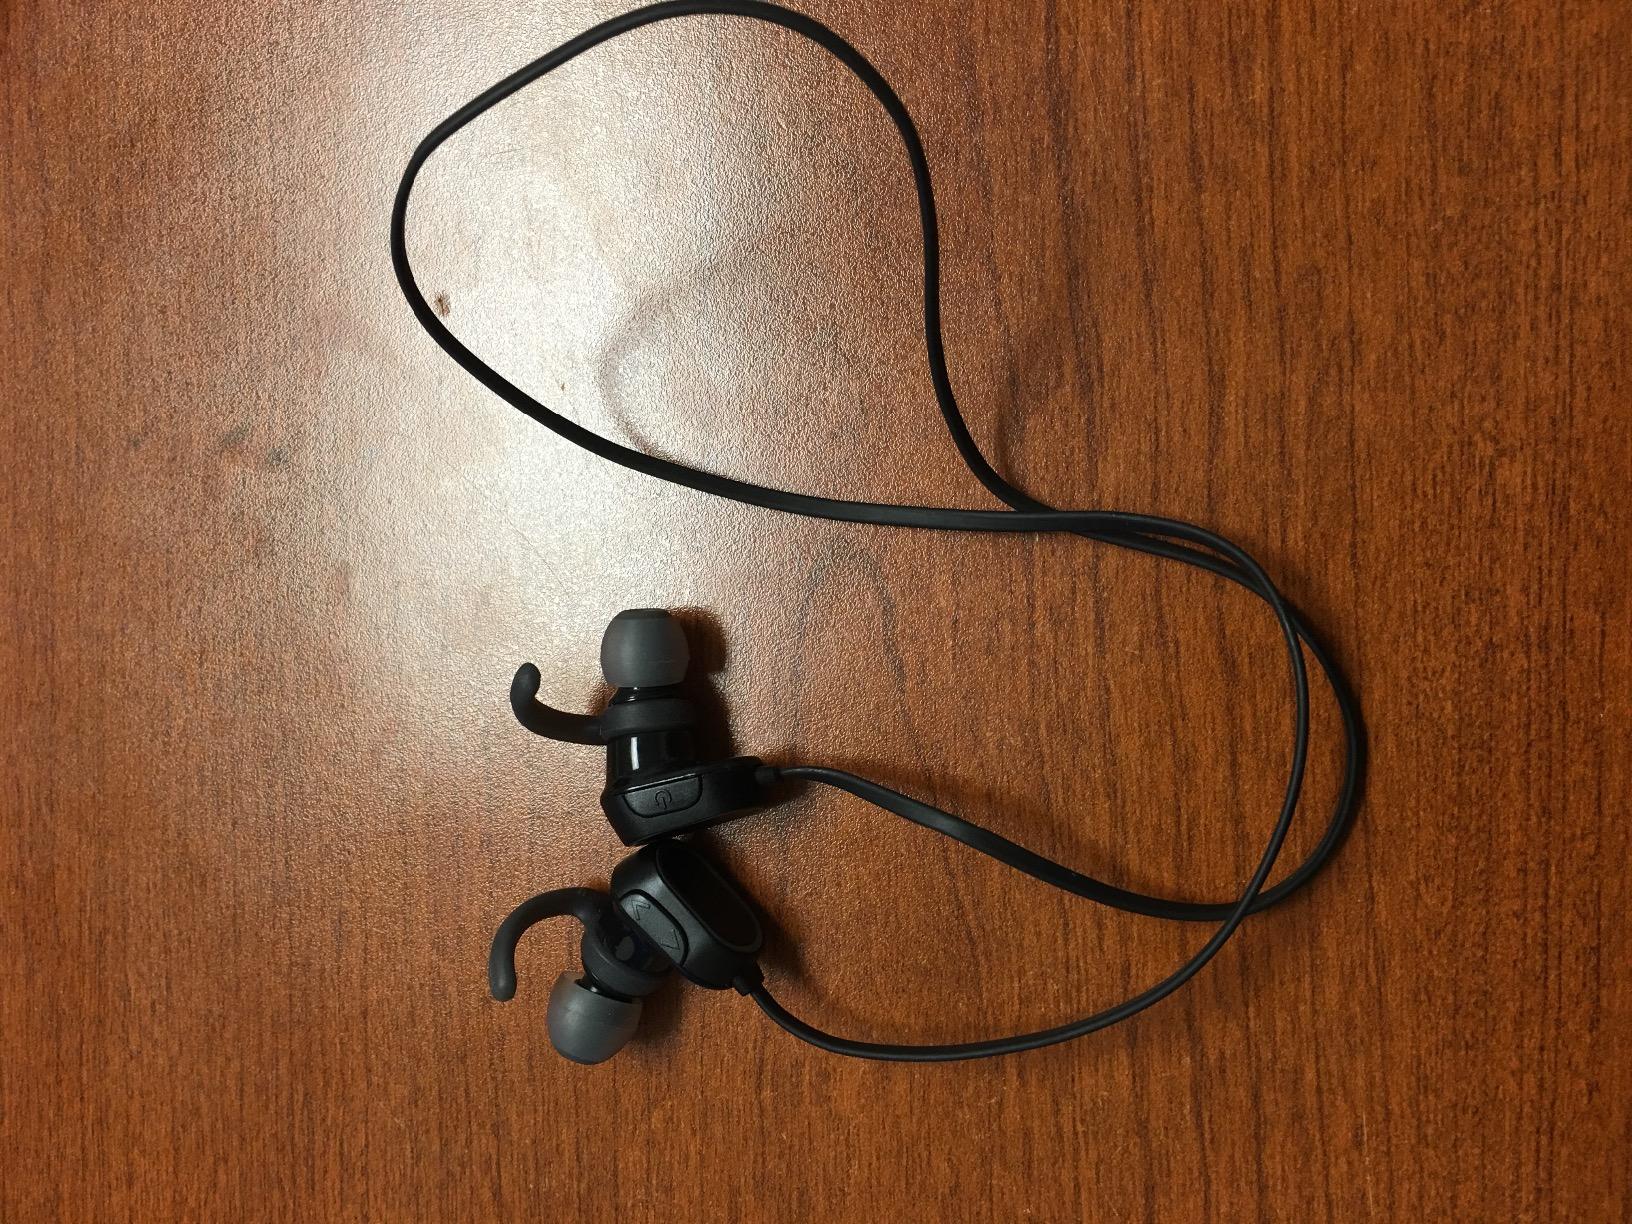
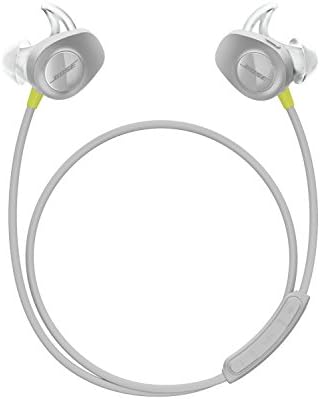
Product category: headphones
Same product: no